Sergio Ramos

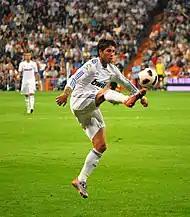
Ramos in action for Real Madrid in October 2010.

In Real Madrid's 5–0 loss at Barcelona on 29 November 2010, Ramos was sent off after kicking Lionel Messi from behind, then pushing Carles Puyol in the ensuing melée. After this ejection, he equalled Fernando Hierro's previous record of ten red cards at the club, despite having played in 264 fewer games. On 20 April 2011, Ramos started in the season's Copa del Rey final, a 1–0 win against Barcelona in Valencia. In the subsequent victory procession, while celebrating on the top of the club's bus, he accidentally lost hold of the cup, which fell under the wheels of the vehicle; the trophy was dented as a result.